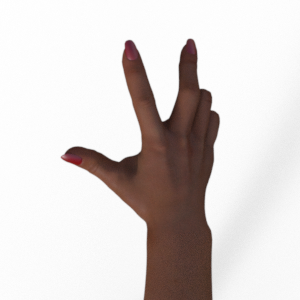
Label: scissors